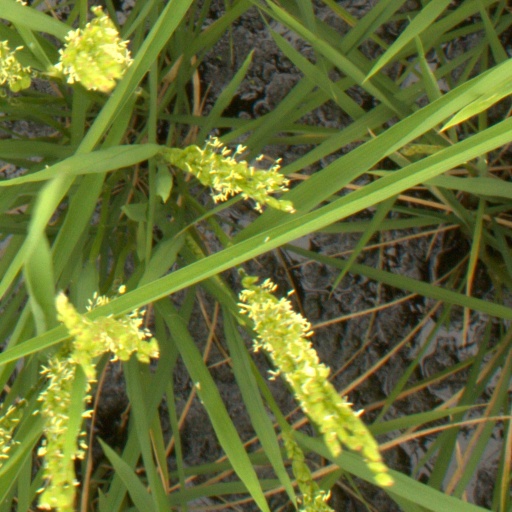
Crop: rice